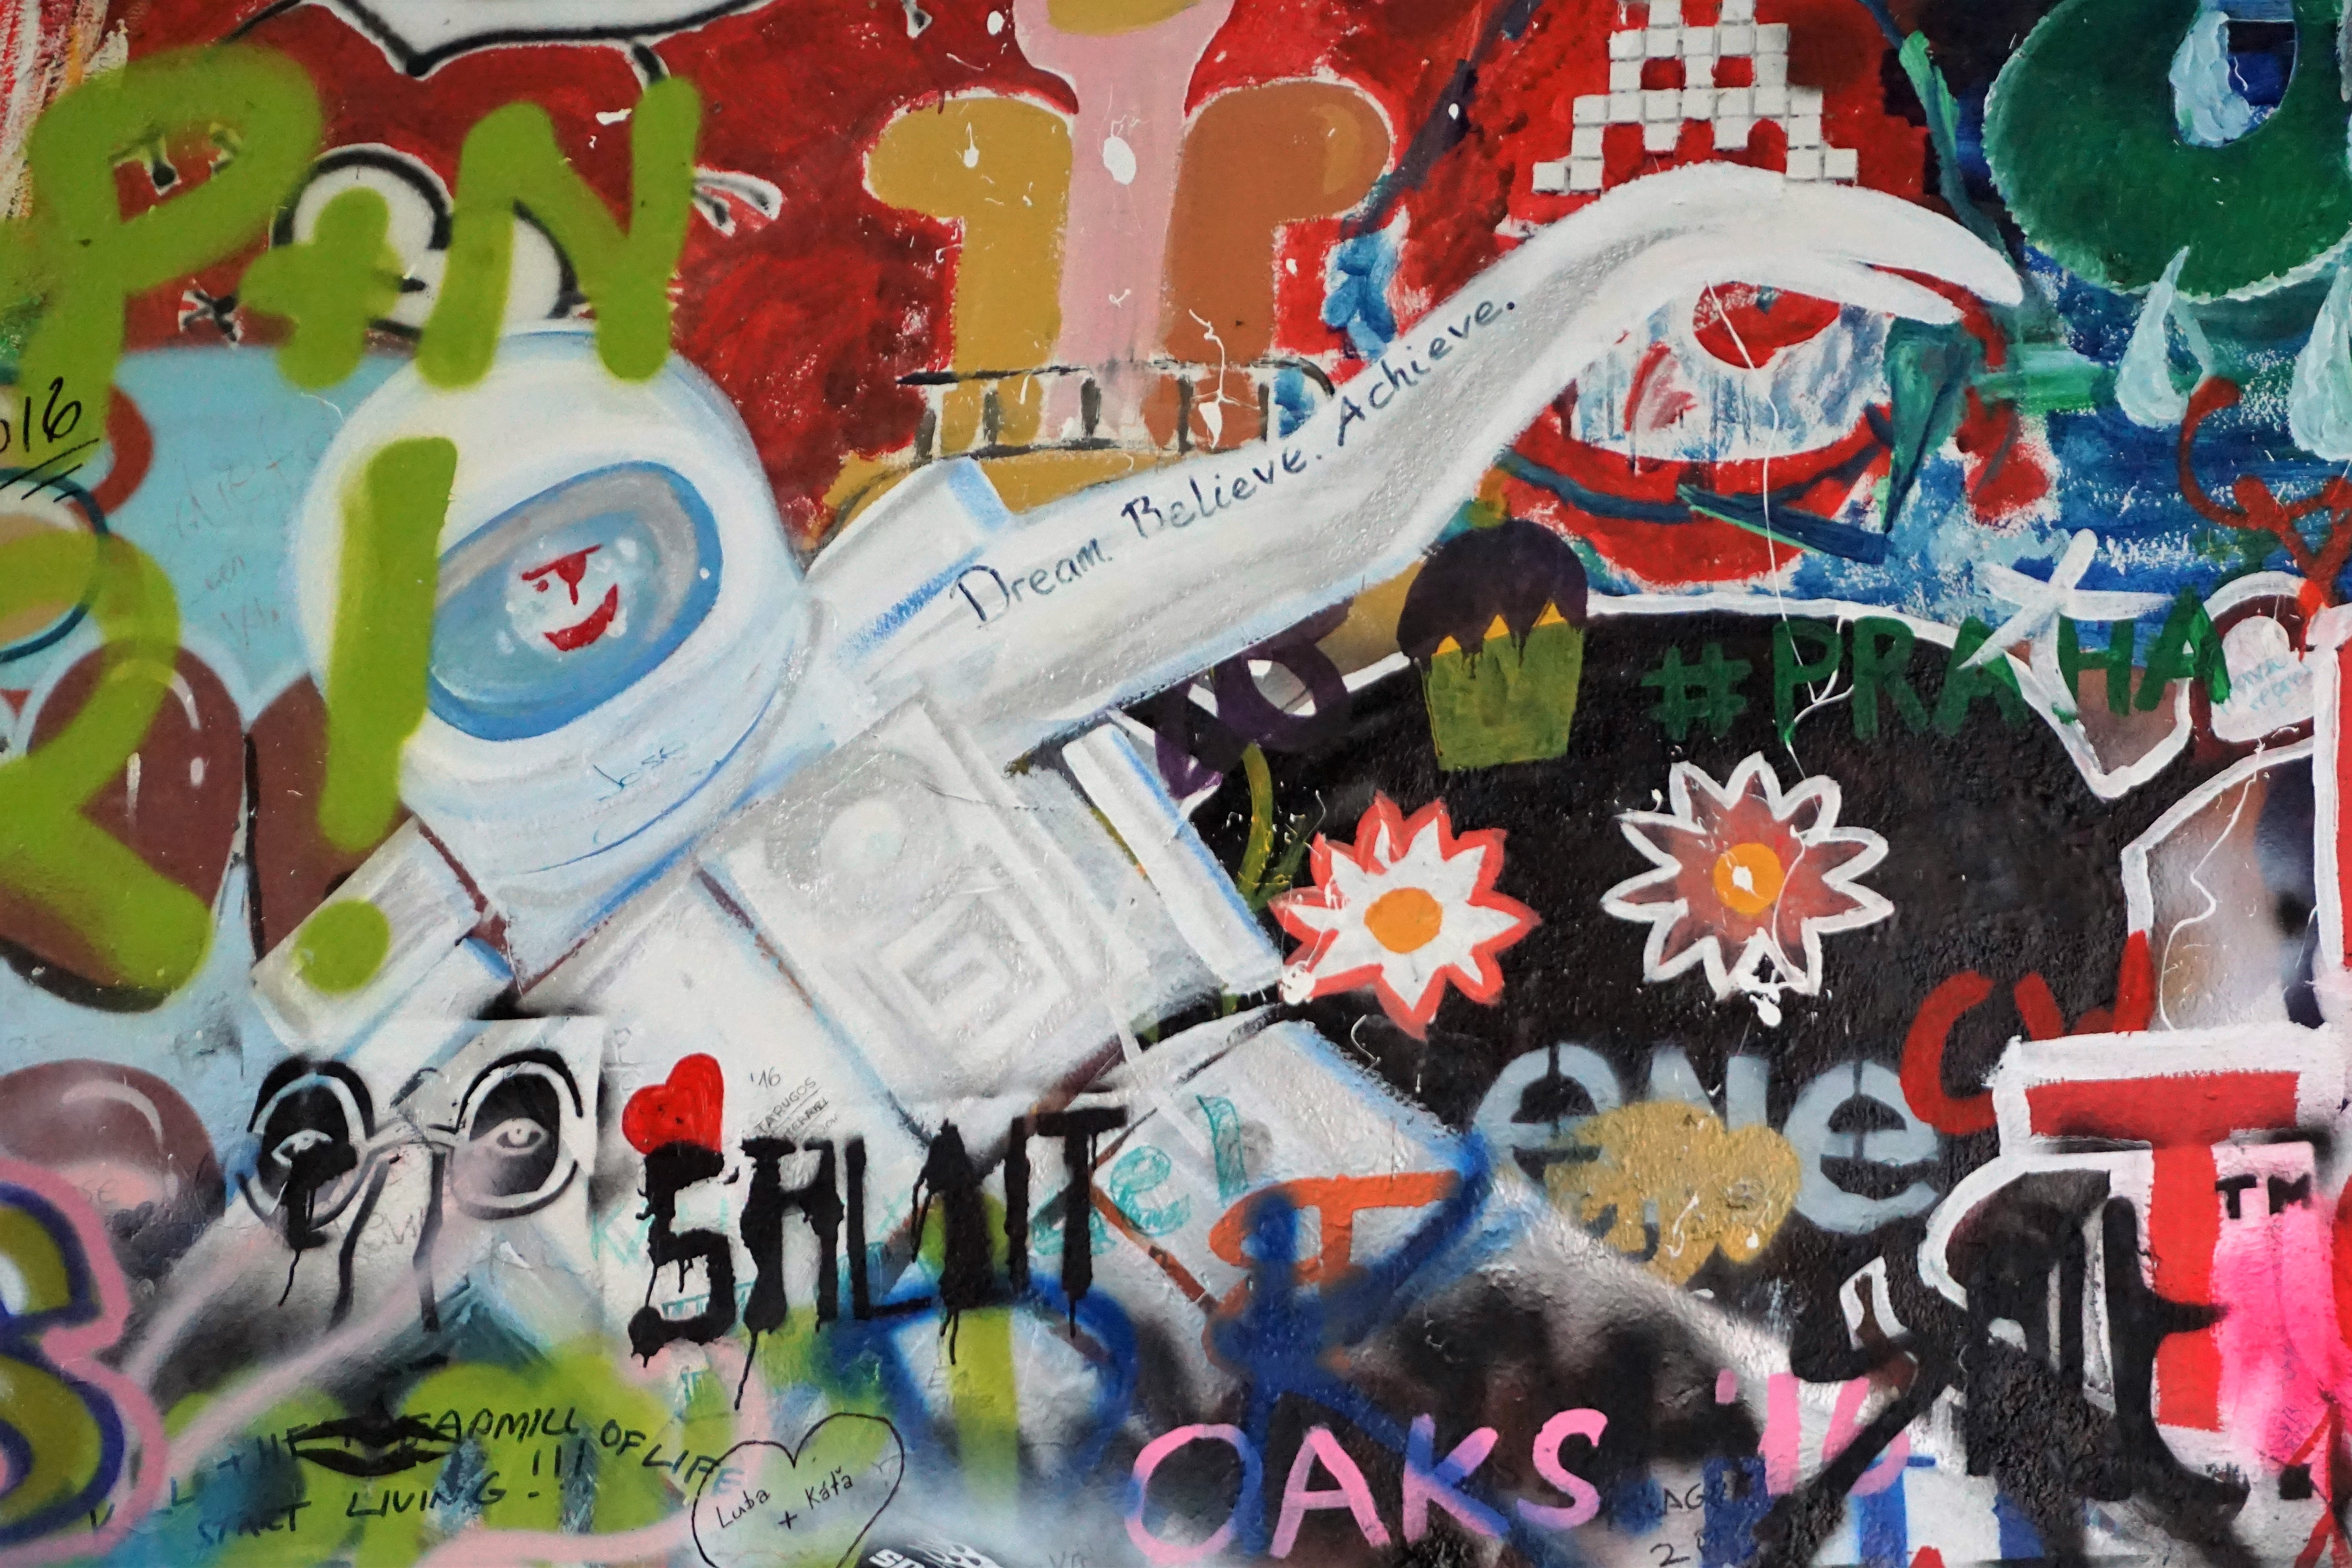
prague, graffiti, art, mural, grafitti, john lennon wall